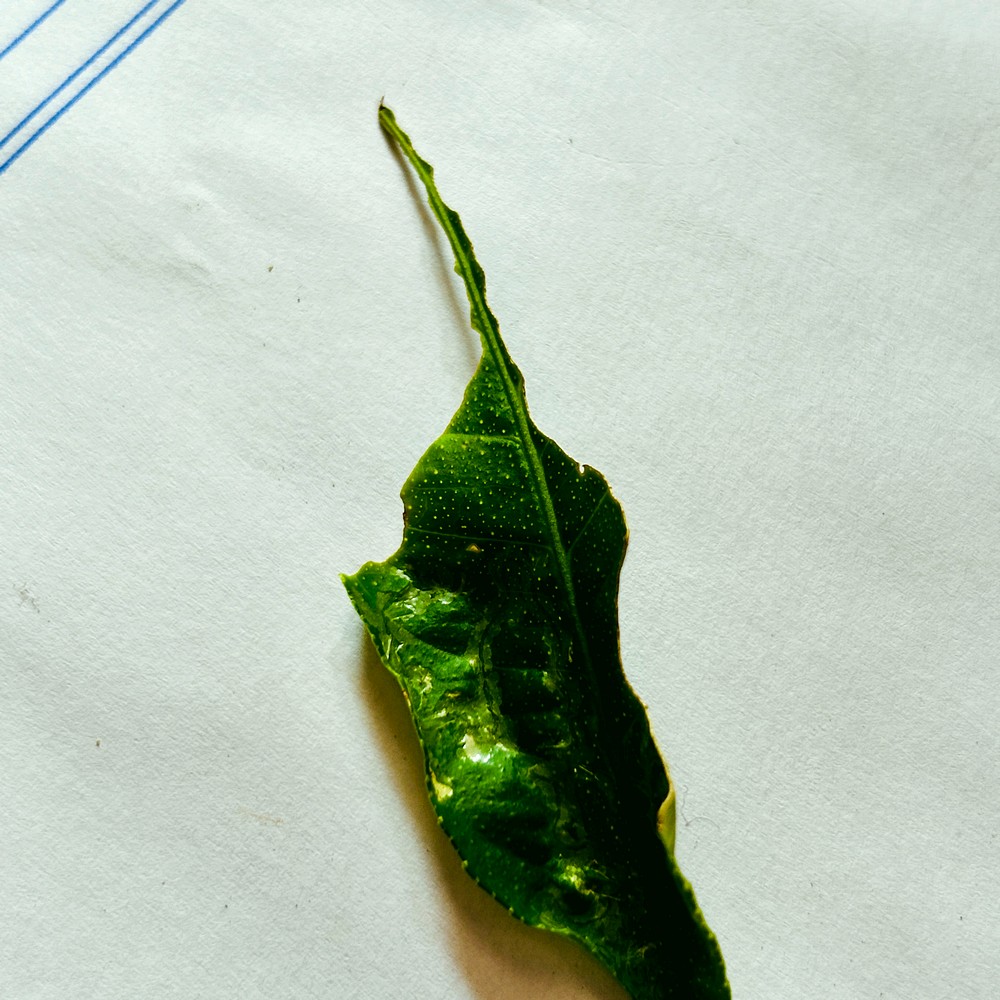
Label: Deficiency Leaf